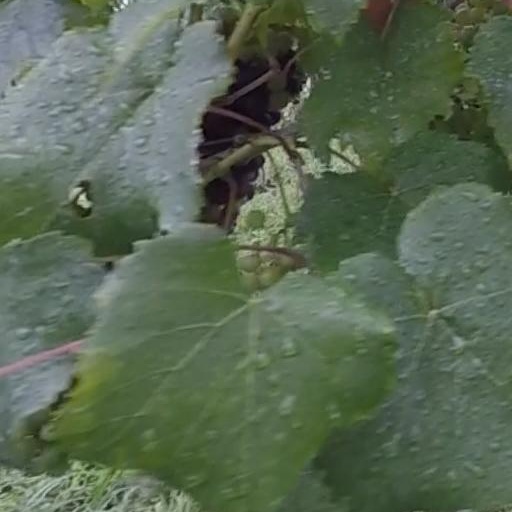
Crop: grape